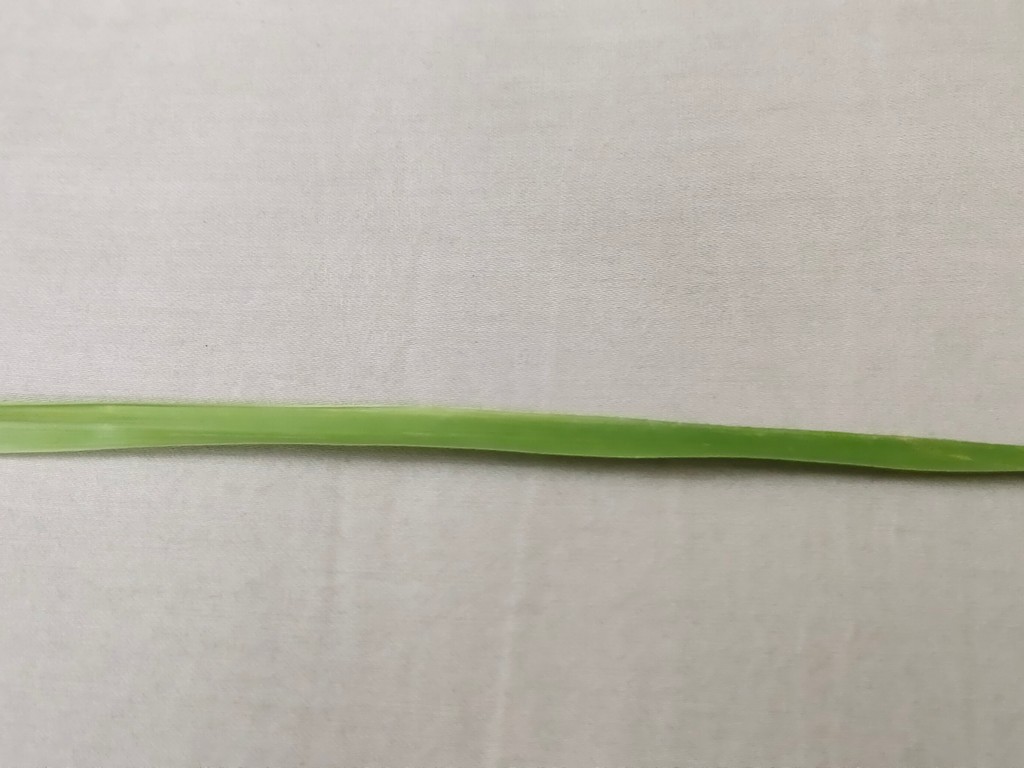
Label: Healthy